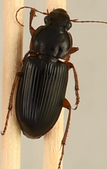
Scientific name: Harpalus pensylvanicus
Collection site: Konza Prairie Agroecosystem NEON (KONA), plot KONA_001